Baltic neopaganism

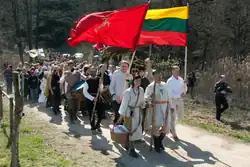
A Romuvan procession.

Dievturība (Latvian compound derived from "Dievs" "God", plus "turēt" "hold", "uphold", "behold", "keep"; literally "Godkeeping") is a Latvian Pagan revival, also present among Latvian Canadian and Latvian American expatriate communities. It is characterised by a monistic theological approach to Baltic paganism viewing all the gods and all nature as expression of the Dievs. A common view is that the Dievs is at the same time the transcendent fountain of reality, the matter-energy substrate, and the law ordaining the universe.